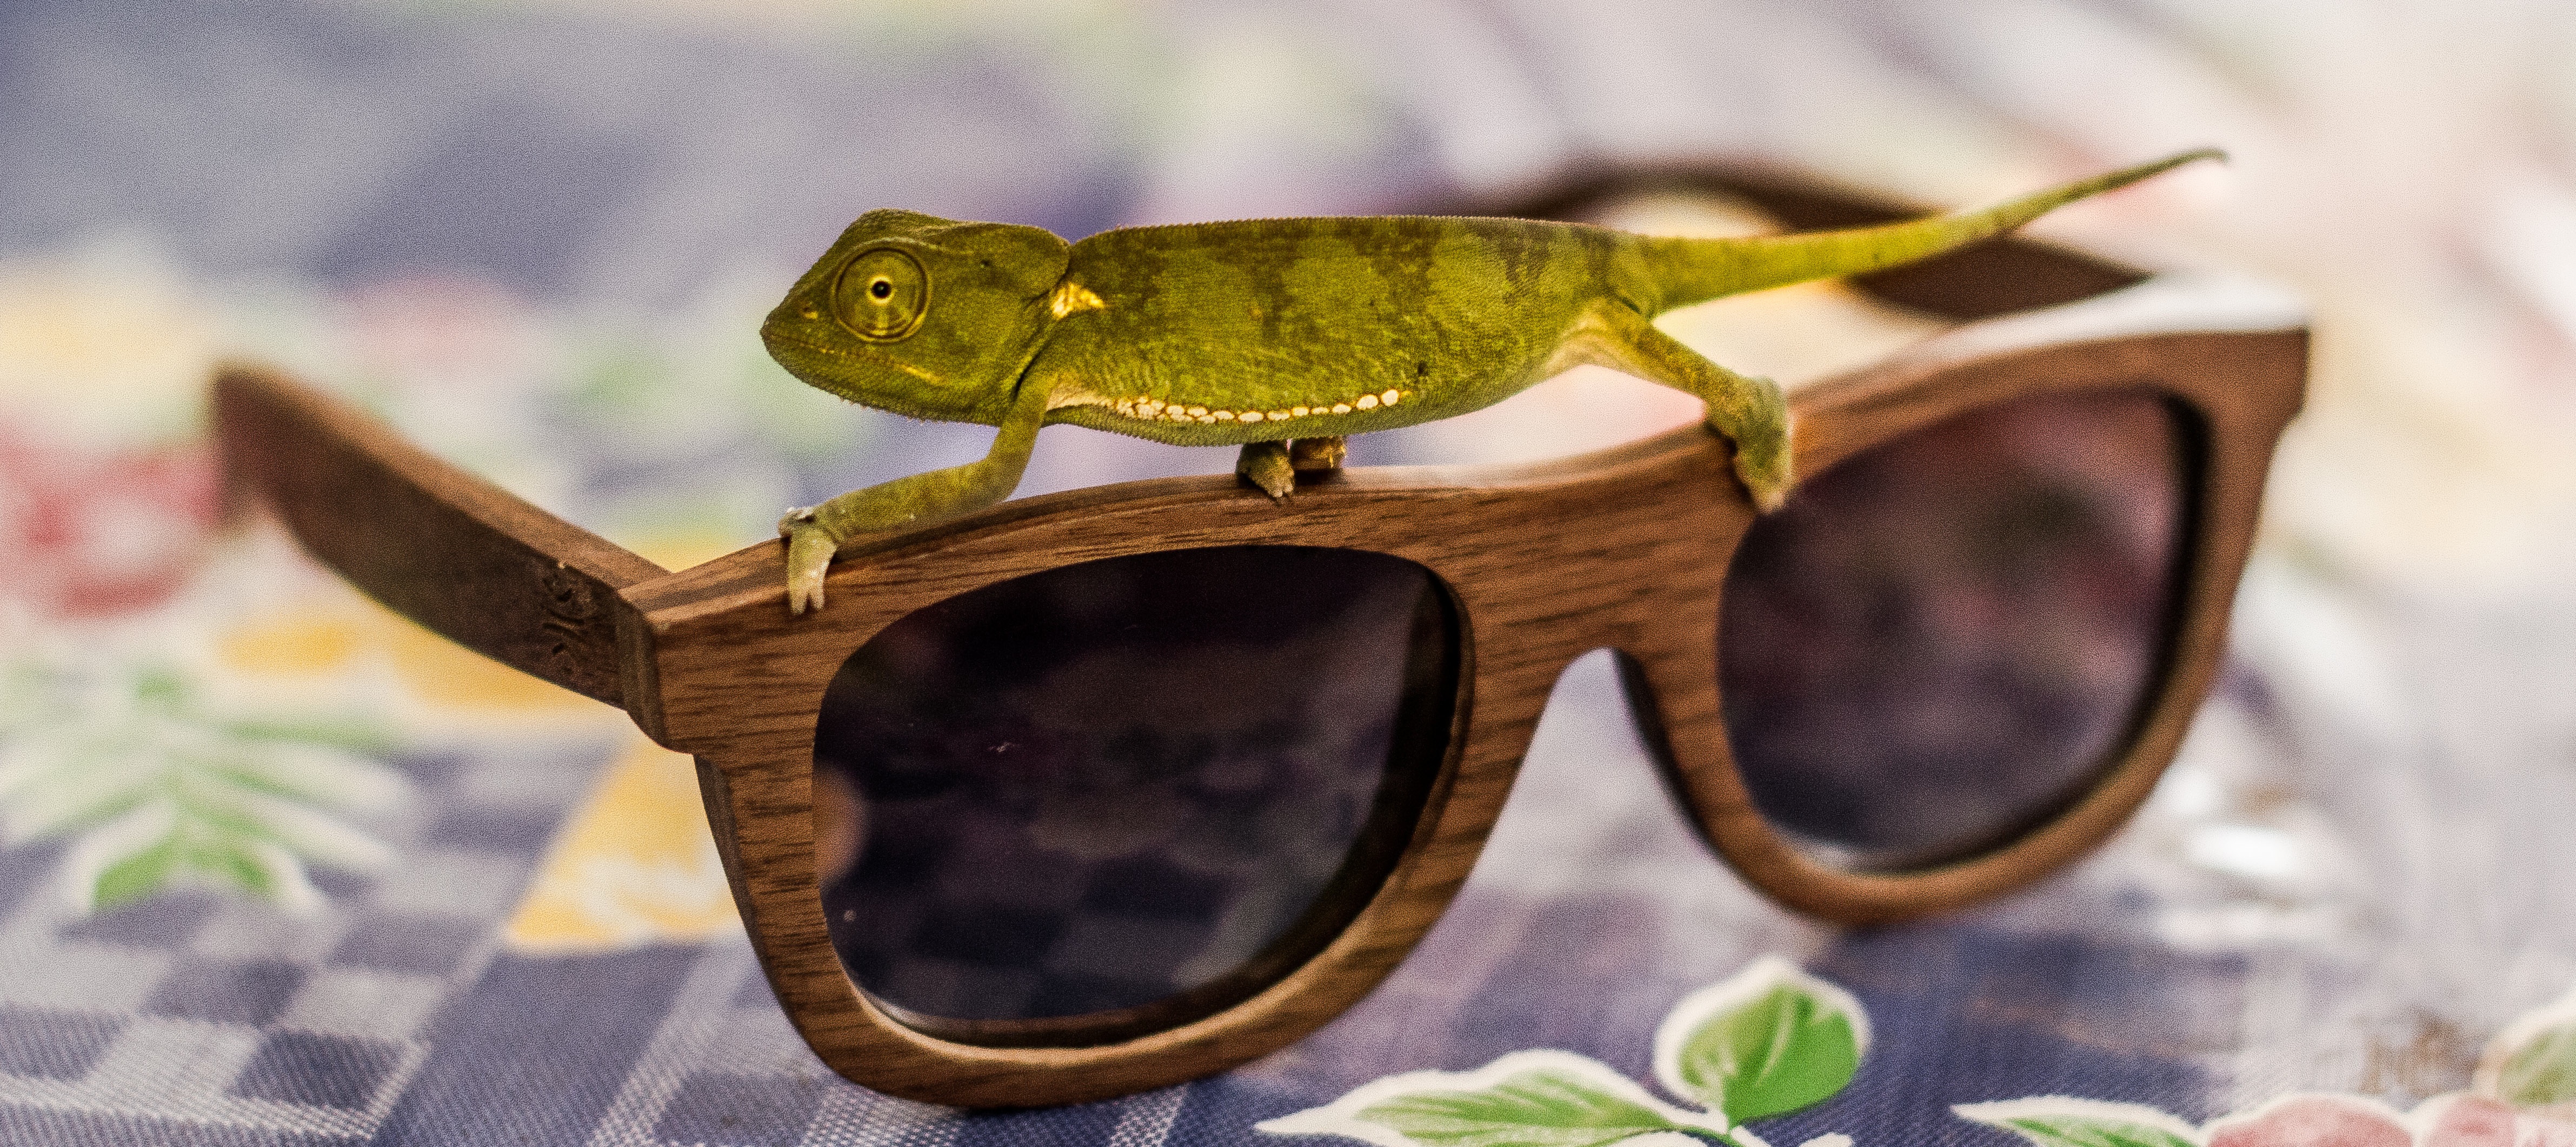
green, sunglasses, glasses, eyewear, macro photography, fashion accessory, vision care